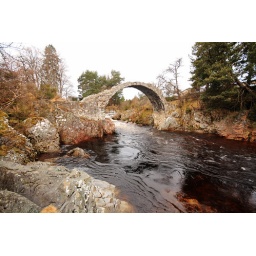
The old bridge, along the road from the really nice (and dog friendly) guest house we stayed in